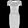
Label: Dress